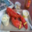
Label: lobster